Rho Persei

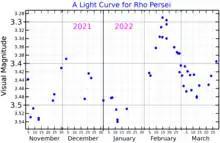
A visual band light curve for Rho Persei, plotted from AAVSO data

Johann Schmidt discovered that Rho Persei is a variable star, in 1854. Rho Persei is a semiregular variable star, whose apparent magnitude varies between 3.3 and 4.0 with periods of 50, 120 and 250 days. The star has reached the asymptotic giant branch of its evolution. It is a bright giant star with a stellar classification of M4 II. The outer envelope has an effective temperature of 3,479 K, giving it the red-orange hue of an M-type star.